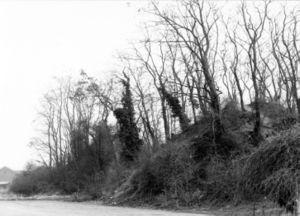
Grimde était un ancien hameau de Tirlemont, une ville du Brabant flamand en Belgique. L'ancien hameau est désormais un quartier de la localité. La célèbre Sucrerie de Tirlemont y est située.